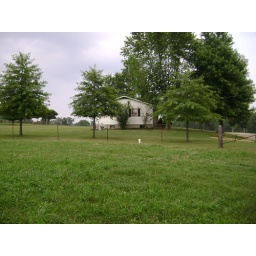
looking at the west end of the home while standing out in the pasture